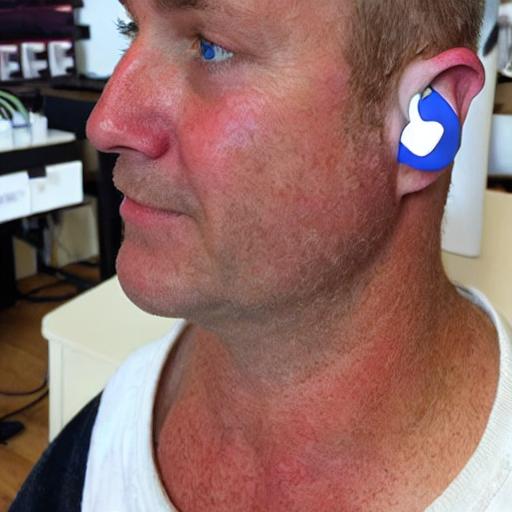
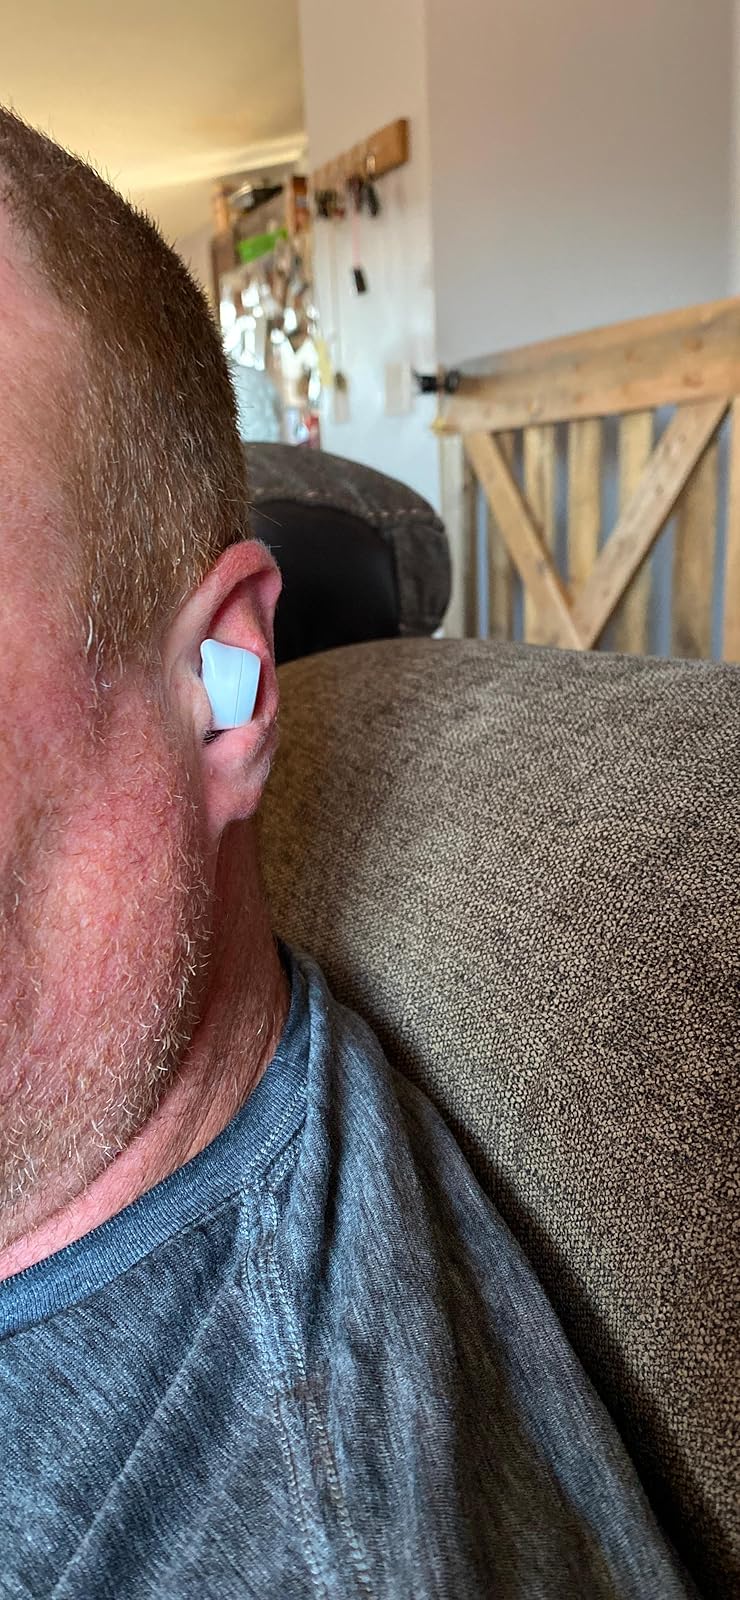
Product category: earbuds
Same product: no